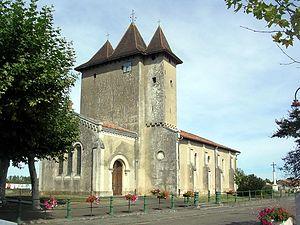
Eglise Saint-Jacques-le-Majeur de Saint-Yaguen, dans le département français des Landes
L'église Saint-Jacques-le-Majeur se situe sur la commune de Saint-Yaguen, dans le département français des Landes. Elle est inscrite aux monuments historiques par arrêté du 2 septembre 2004.
Saint-Yaguen est une commune française située dans le département des Landes, en région Nouvelle-Aquitaine.